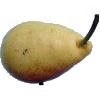
Label: Pear 2